Marine art

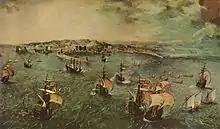
Peter Brueghel, "Naval Battle in the Gulf of Naples, (The Harbour of Naples)", c. 1558

A distinct tradition begins to re-emerge in Early Netherlandish painting, with two lost miniatures in the Turin-Milan Hours, probably by Jan van Eyck in about 1420, showing a huge leap in the depiction of the sea and its weather. Of the seashore scene called "The Prayer on the Shore" (or "Duke William of Bavaria at the Seashore", the "Sovereign's prayer" etc.) Kenneth Clark says: "The figures in the foreground are in the chivalric style of the de Limbourgs; but the sea shore beyond them is completely outside the 15th-century range of responsiveness, and we see nothing like it again until Jacob van Ruisdael's beach-scenes of the mid-17th century." There was also a true seascape, the "Voyage of St Julian & St Martha", but both pages were destroyed in a fire in 1904, and only survive in black and white photographs. For the rest of the 15th century, illuminated manuscript painting was the main medium of marine painting, and in France and Burgundy in particular many artists became skilled in increasingly realistic depictions of both seas and ships, used in illustrations of wars, romances and court life, as well as religious scenes. Scenes of small pleasure boats on rivers sometimes feature in the calendar miniatures from books of hours by artists such as Simon Bening.